Rob Elvins

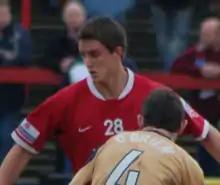
Elvins playing for York City in 2007

Robert Mark Elvins (born 17 September 1986) is a professional footballer who played most recently for Leamington as a midfielder.